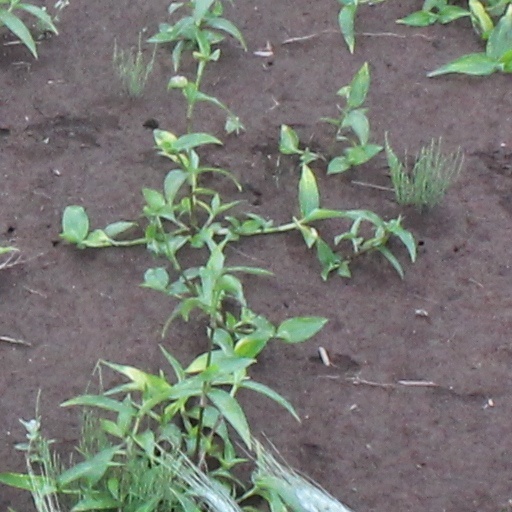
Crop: wheat